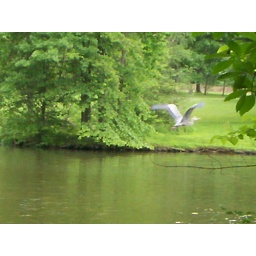
blue heron flying away over pond